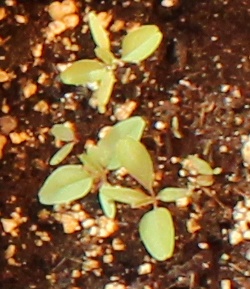
Label: Palmer Amaranth